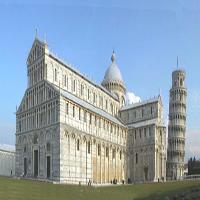
Weather: sun or clear